Balkania (proposed state)

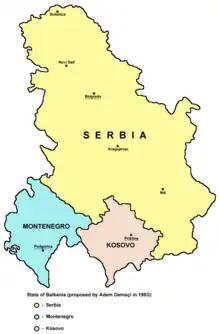
Proposed confederate state of Balkania: Kosovo (light red), Serbia (yellow), and Montenegro (light blue)

Balkania, otherwise known as the Balkan Federation, was the name of a hypothetical confederacy proposed as an independent successor state to the Federal Republic of Yugoslavia in the Balkans, suggested by the Kosovo Albanian politician and human rights defender Adem Demaçi in 1996.